Jim McMahon (politician)

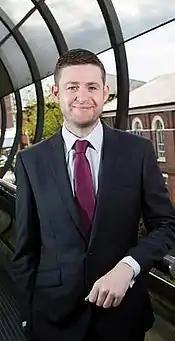
McMahon in 2015

McMahon was first elected as a Member of Oldham Metropolitan Borough Council for Failsworth East in a by-election on 20 November 2003. He held various posts on Oldham Council before becoming the council's Labour group leader in 2008 after the Liberal Democrats won control of the authority. At the 2011 local elections, Labour re-gained control of the council and McMahon became its leader. As council leader McMahon sat as one of the 11 members of the Greater Manchester Combined Authority with responsibility for transport.